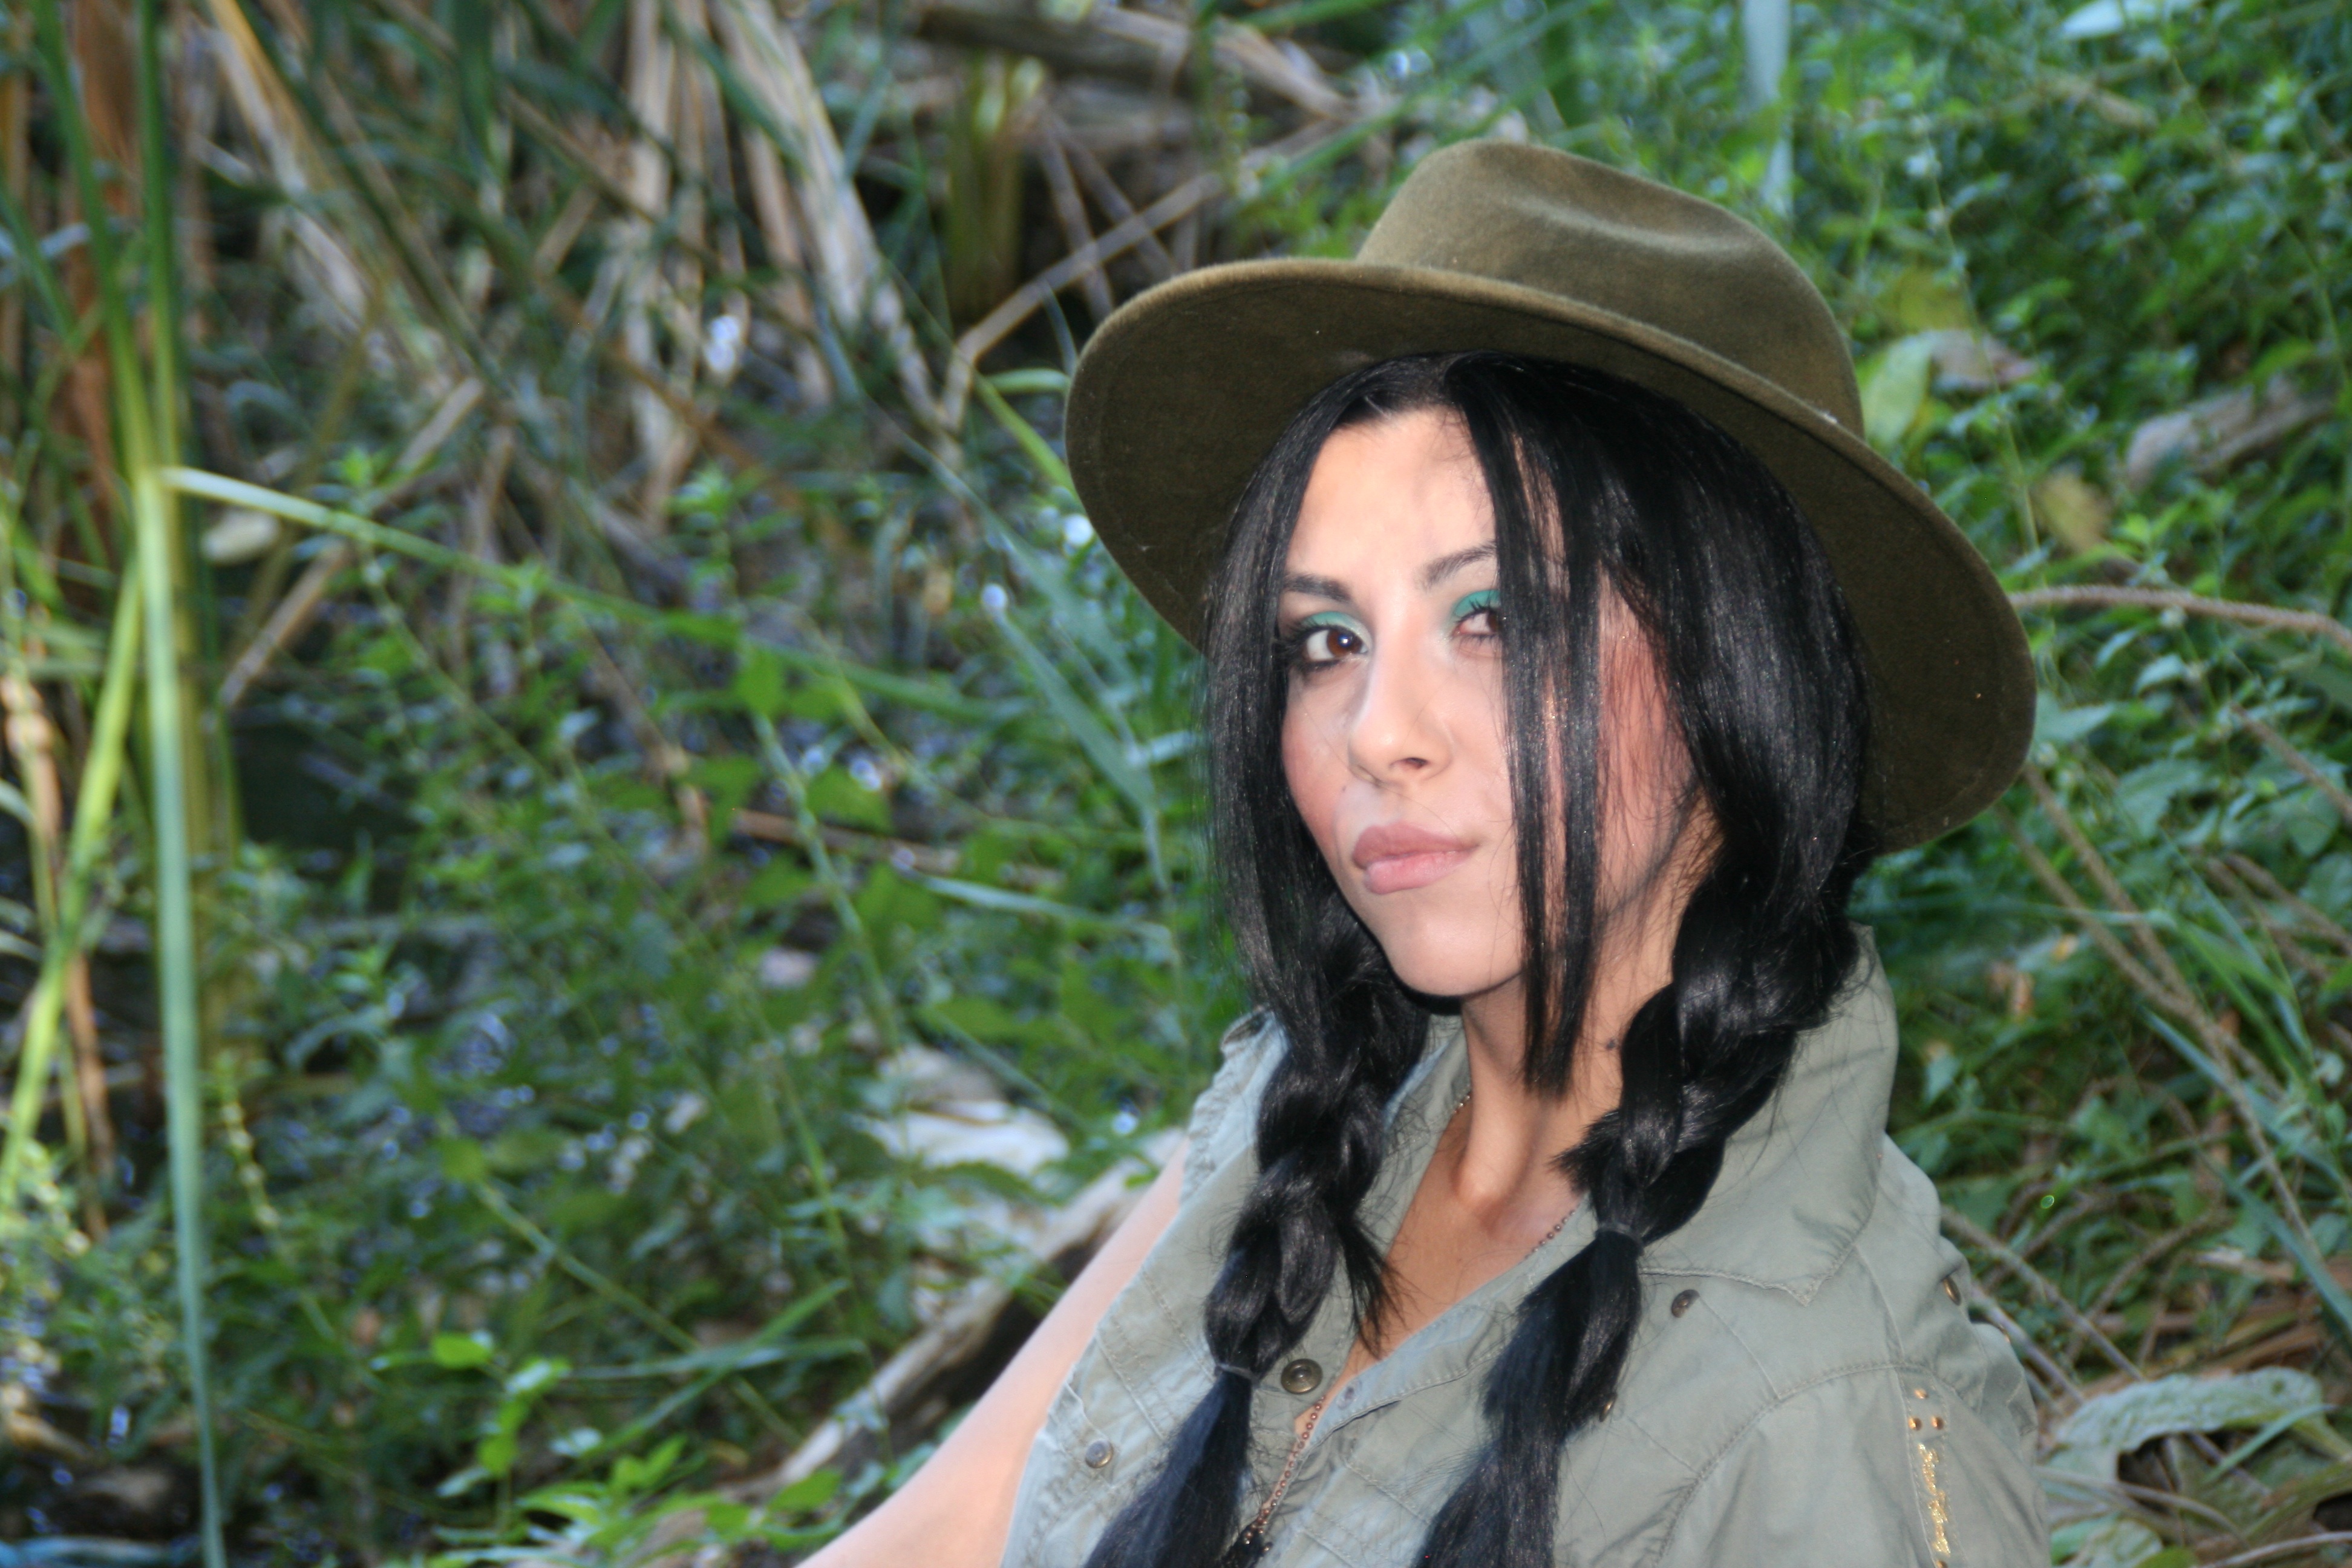
nature, forest, grass, person, girl, wild, portrait, model, spring, green, jungle, fashion, lady, beauty, habitat, scout, photo shoot